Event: Nepal Earthquake
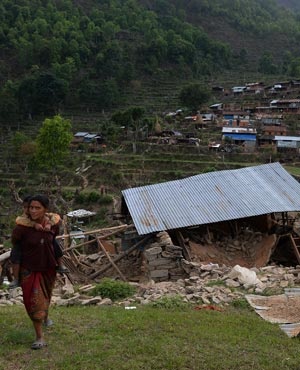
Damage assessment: damage